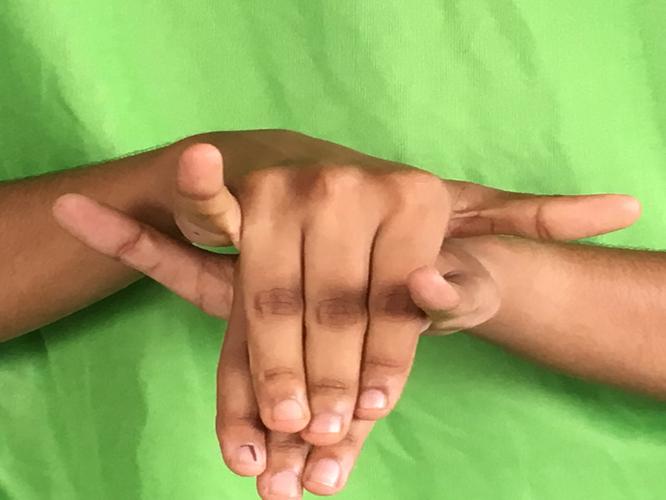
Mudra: Varaha
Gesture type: double_hand